The Soup Nazi

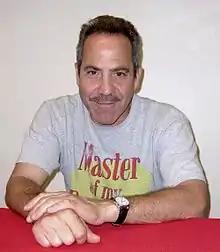
Actor Larry Thomas polished his portrayal of the Soup Nazi by studying Omar Sharif's accent in "Lawrence of Arabia", and received an Emmy Award nomination for his performance.

The Soup Nazi was portrayed by Larry Thomas. Thomas, who did not realize that the character was based on a real person, received the inspiration for his portrayal from watching "Lawrence of Arabia" and studying Omar Sharif's accent.